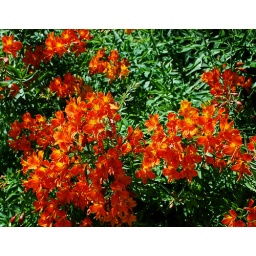
An orange azalea bush in flower